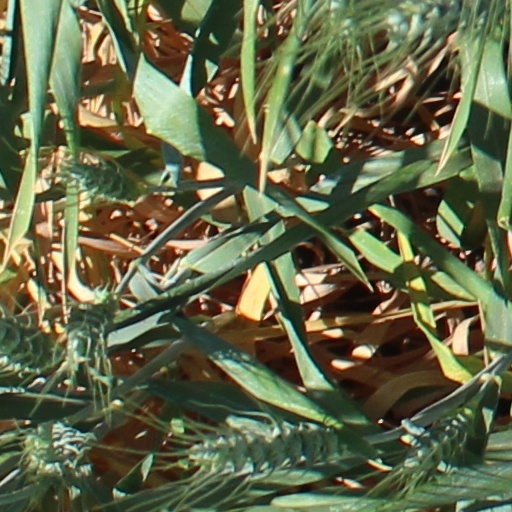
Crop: wheat